Monington & Weston

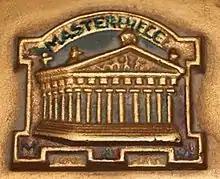
The Masterpiece logo as used by Monington and Weston. The photo is unclear, but at the bottom can just be made out "M & W".

1938 – Bernard Watts joined the company as an apprentice. Later, he became production director until he left the company in 1966.